Iriao

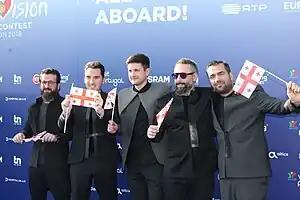
Iriao in 2018

Iriao, also known as Ethno-Jazz Band Iriao, are a Georgian jazz and ethno folk group, led by David Malazonia (composition and keyboard). The band plays a combination of traditional Georgian polyphonic singing and jazz. They performed at the 2014 edition of the Borneo Jazz Festival in Malaysia. They represented Georgia at the Eurovision Song Contest 2018 in Lisbon, Portugal with the song "Sheni gulistvis" (English: "For You").